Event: Nepal Earthquake
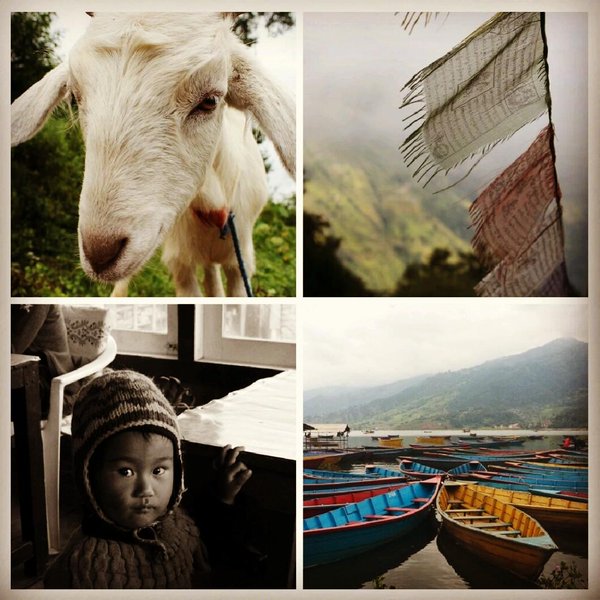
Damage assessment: no_damage